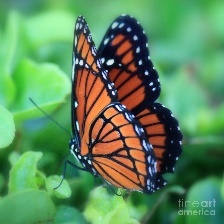
Species: VICEROY
Butterfly family (ImageNet category): monarch